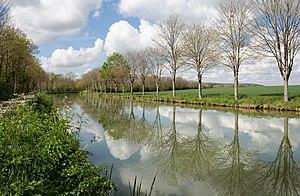
Le canal de Bourgogne entre l'écluse n°
Un canal est un cours d'eau artificiel, de section ouverte, navigable ou non. Il en existe trois grands types : lit de rivière canalisée, construction d'un canal latéral ensuite rempli avec l'eau de la rivière, ou construction de toutes pièces là où il n’existait pas de cours d'eau.
Ancy-le-Franc est une commune française située dans le département de l'Yonne, en région Bourgogne-Franche-Comté.
Le canal de Bourgogne est une voie d'eau à petit gabarit longue de 242 km, située dans la région Bourgogne-Franche-Comté en France, et qui relie le bassin de la Seine avec le bassin du Rhône.